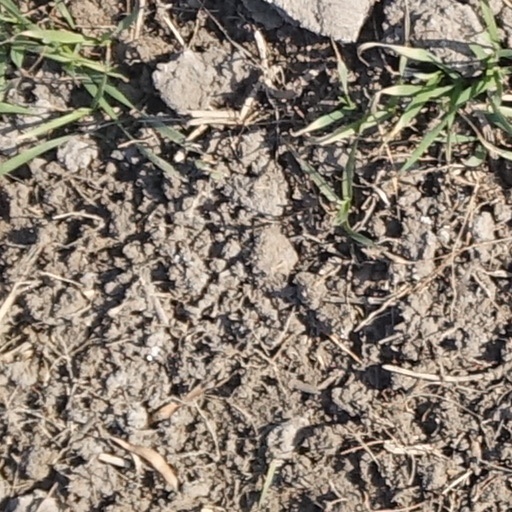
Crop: wheat